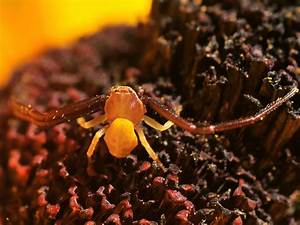
Label: ragno